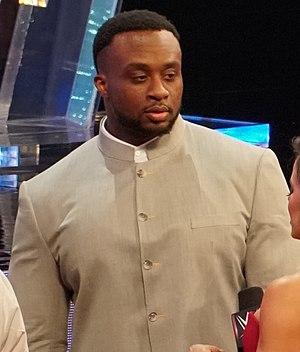
Ettore Ewen est un catcheur américain. Il travaille actuellement à la World Wrestling Entertainment, dans la division SmackDown, sous le nom de Big E.